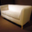
Label: couch